Degenerate art

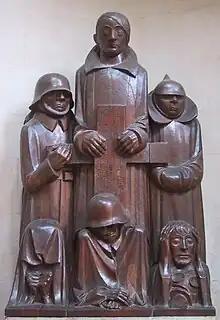

The term (or "degeneracy") had gained currency in Germany by the late 19th century when the critic and author Max Nordau devised the theory presented in his 1892 book "Degeneration". Nordau drew upon the writings of the criminologist Cesare Lombroso, whose "The Criminal Man", published in 1876, attempted to prove that there were "born criminals" whose atavistic personality traits could be detected by scientifically measuring abnormal physical characteristics. Nordau developed from this premise a critique of modern art, explained as the work of those so corrupted and enfeebled by modern life that they have lost the self-control needed to produce coherent works. He attacked Aestheticism in English literature and described the mysticism of the German composer Richard Wagner and the Symbolist movement in French literature as a product of mental pathology. Explaining the painterliness of Impressionism as the sign of a diseased visual cortex, he decried modern degeneracy while praising traditional German culture. Despite the fact that Nordau was Jewish and a key figure in the Zionist movement (Lombroso was also Jewish), his theory of artistic degeneracy would be seized upon by German Nazis during the Weimar Republic as a rallying point for their antisemitic and racist demand for Aryan purity in art.